Nathaniel Hansen

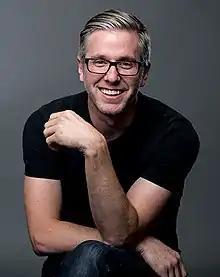

Nathaniel Hansen is an American documentary filmmaker. His independent film work includes short and feature-length films, including "Spearhunter", "The Collection", "Expired! Food Waste in America", "The Elders", "From the Heart", "Hollow", "The Recall: Reframed", and "All the Presidents’ Heads".